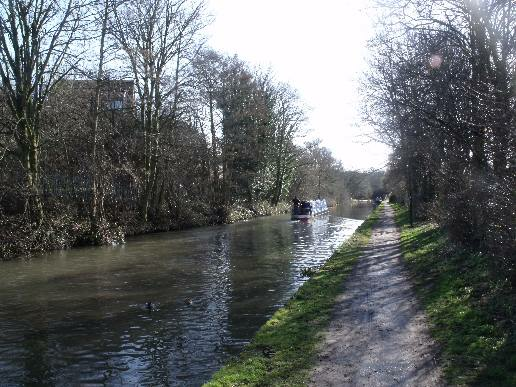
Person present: No